Windsor Castle

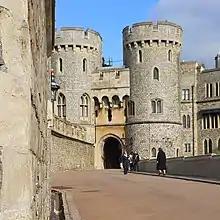
The Norman Gate in the Middle Ward was built by Edward III and remodelled in the 19th century.

King John undertook some building works at Windsor, but primarily to the accommodation rather than the defences. The castle played a role during the revolt of the English barons: the castle was besieged in 1214, and John used the castle as his base during the negotiations before the signing of Magna Carta at nearby Runnymede in 1215. In 1216 the castle was besieged again by baronial and French troops under the command of the Count of Nevers, but John's constable, Engelard de Cigogné, successfully defended it.